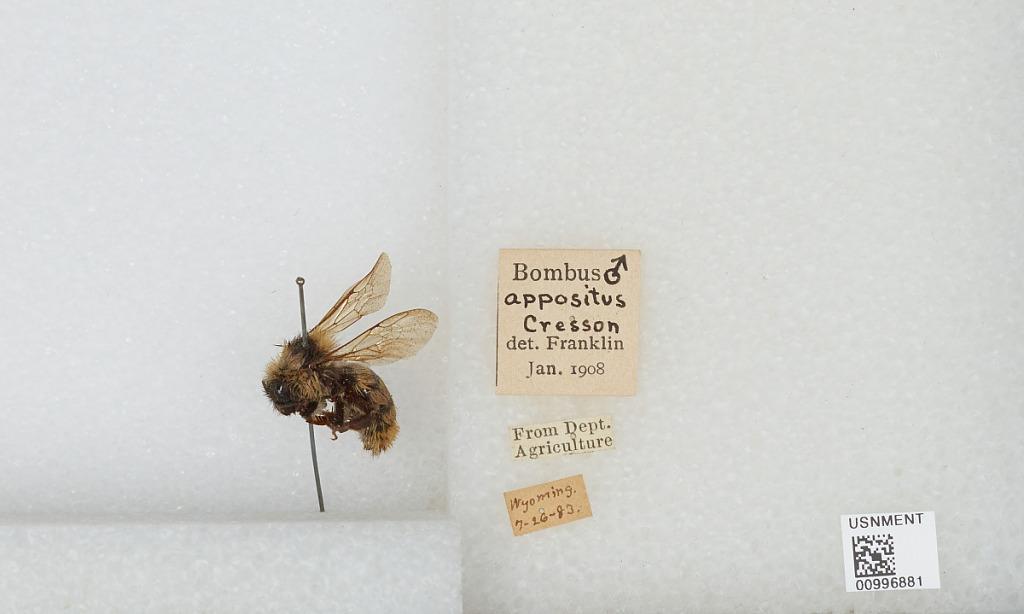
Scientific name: Bombus (Subterraneobombus) appositus Cresson
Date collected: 1883-7-26
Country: United States
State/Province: Wyoming